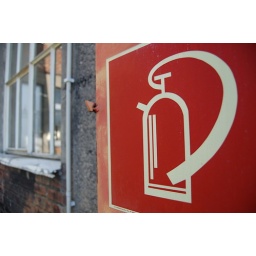
abandoned railroad repair building near Munich